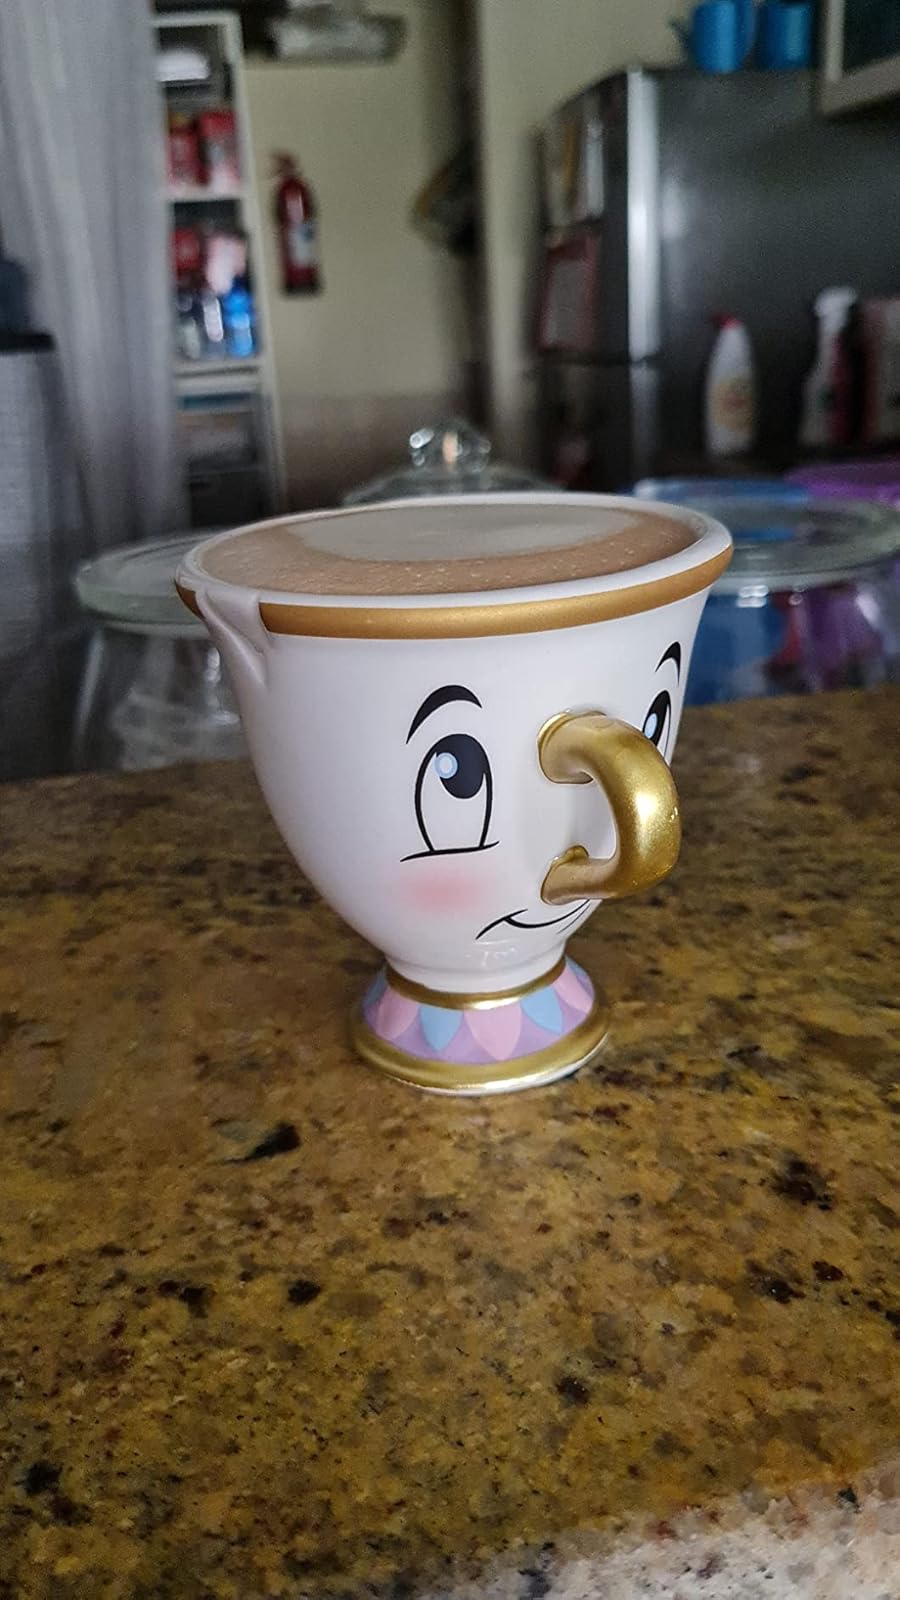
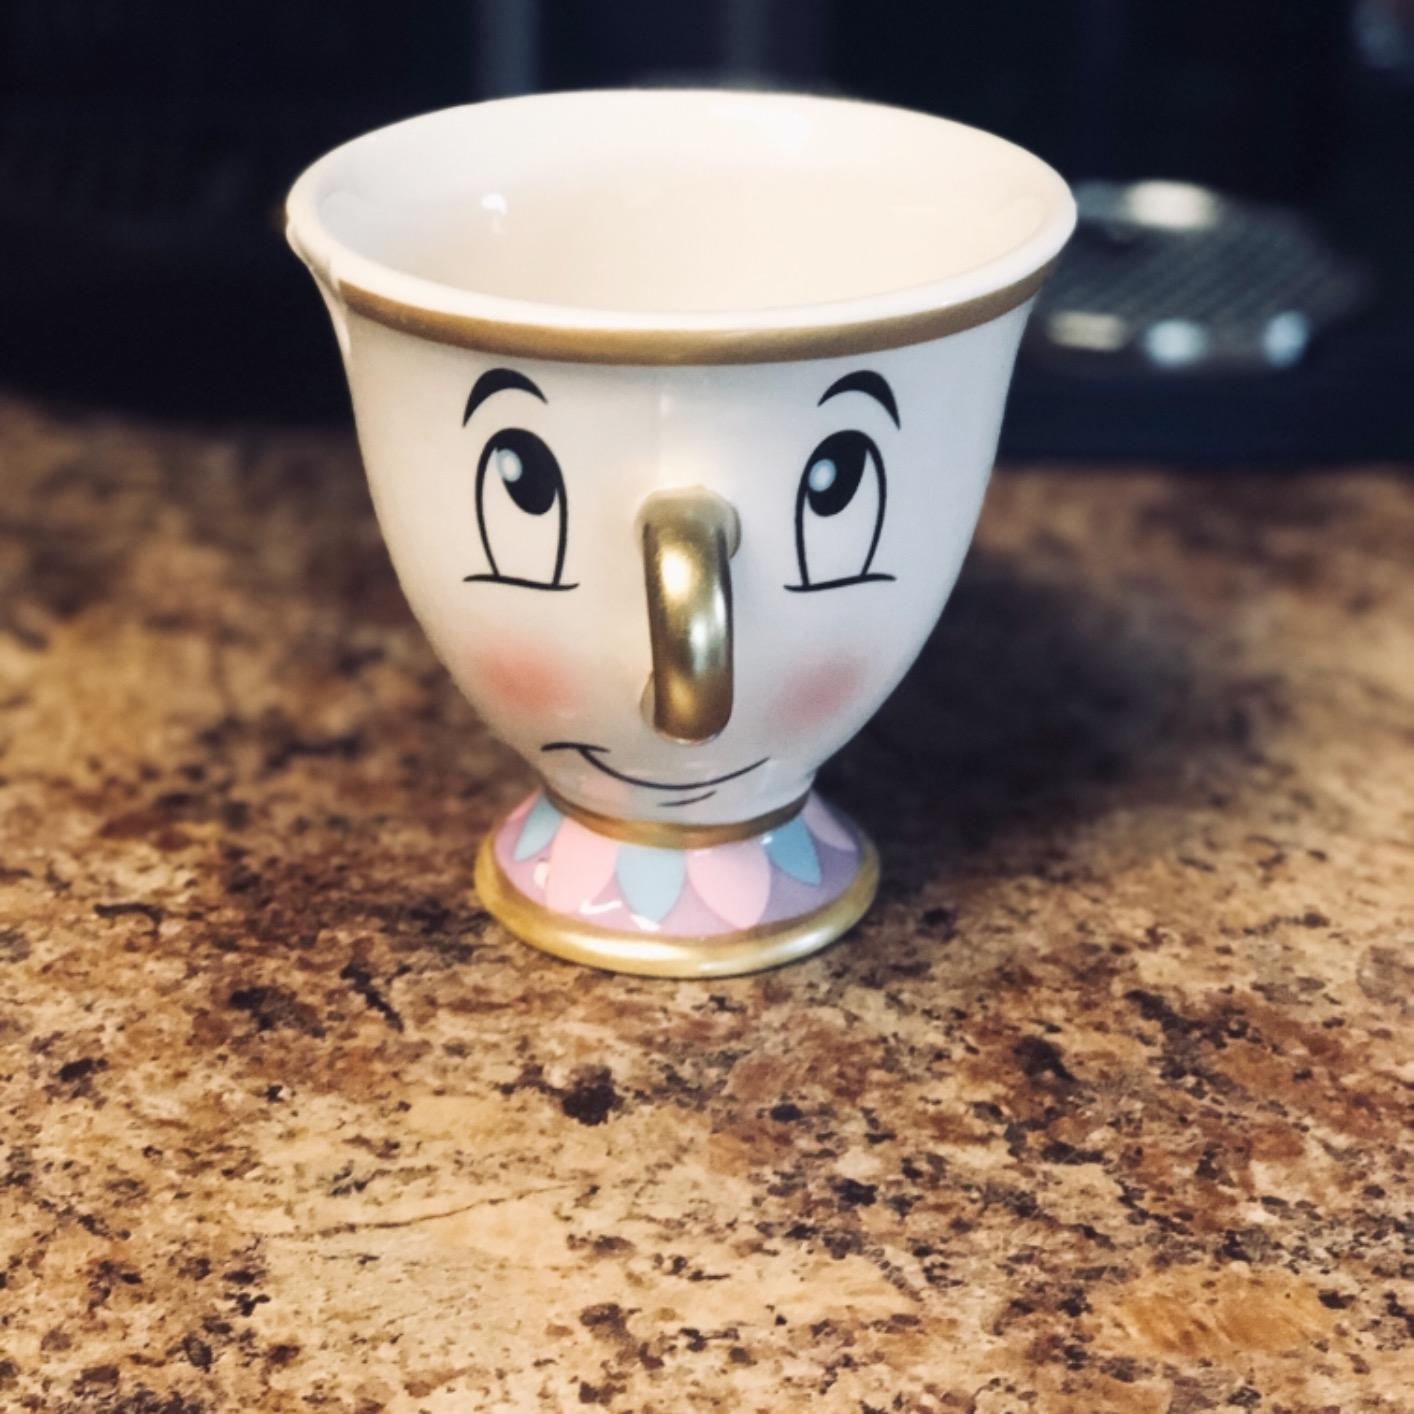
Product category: items_mug
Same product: yes